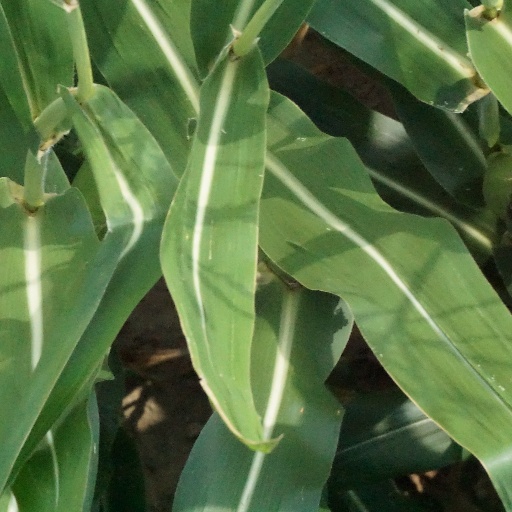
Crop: maize; corn